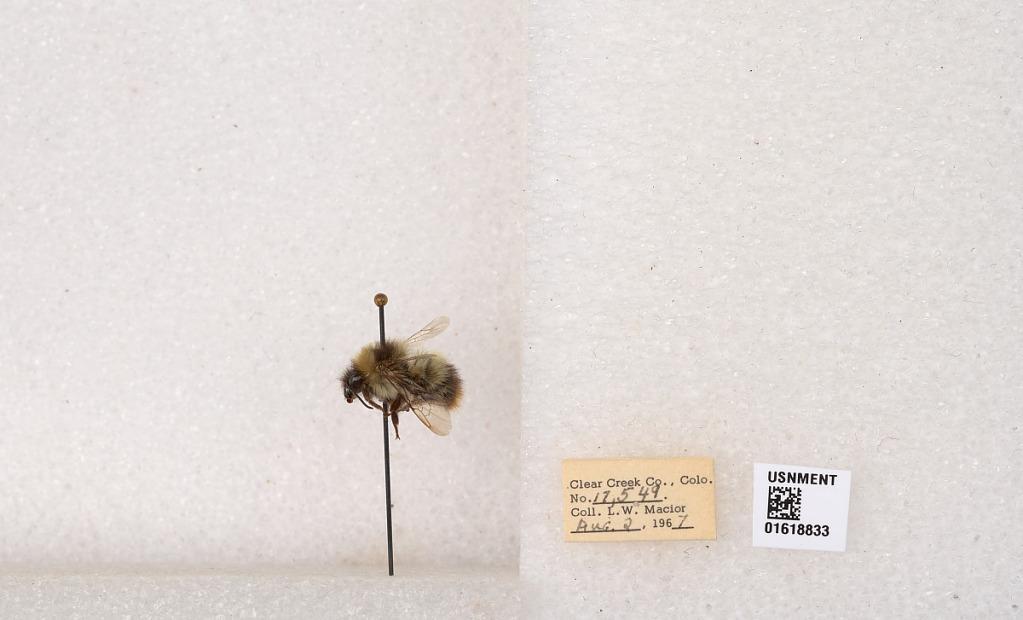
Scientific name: Bombus kirbyellus
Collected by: L. Macior
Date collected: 1967-8-2
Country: United States
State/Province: Colorado
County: Clear Creek
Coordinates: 39.6891, -105.644